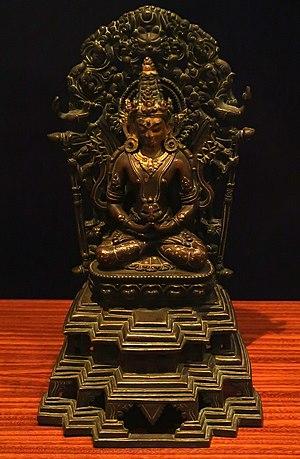
Amitayus (nom d'usage au Tibet), Amitābha ou Amida (Bouddha de la vie sans fin. Il règne sur la «
Le musée des arts asiatiques est situé dans la villa « Jules Verne » à Toulon et abrite des collections d'arts asiatiques présentées par origine géographique. Le musée a été inauguré en 2001. Les pièces du musée proviennent dans leur majorité de legs à la ville de Toulon.